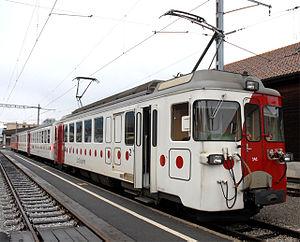
Transports publics Fribourgeois (TPF) automotrice BDe 4/4 141 avec trois voitures pilotes à Châtel-St-Denis